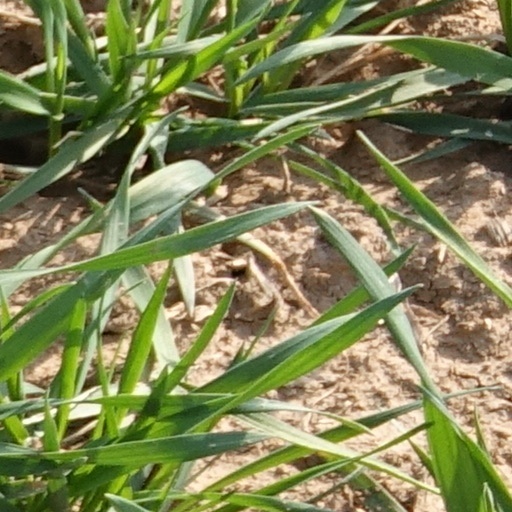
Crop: wheat